Vale of Mowbray

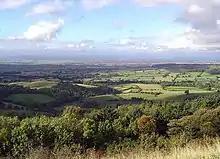
A view from the Hambleton Hills over the Vale of Mowbray, towards the Yorkshire Dales

The Vale of Mowbray is a plain in North Yorkshire, England. It is bounded by the Tees lowlands to the north, the North York Moors and the Hambleton Hills to the east, the Vale of York to the south, and the Yorkshire Dales to the west. Northallerton and Thirsk are the largest settlements within the area. The Vale of Mowbray is distinguishable from the Vale of York by its meandering rivers and more undulating landscape.